List of weapons and armour in Middle-earth

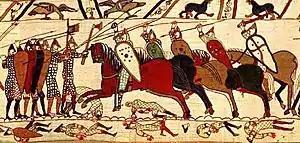
Tolkien stated that the styles of the Bayeux Tapestry fitted the Rohirrim "well enough".

Body armour in Tolkien's fiction is mainly in the form of mail or scale shirts, in keeping with Ancient and Early Medieval periods of history. In contrast, the "Lord of the Rings" film trilogy features later medieval plate armour suits. These kinds of plate armour are not found in Tolkien's writings, but plate does appear in the form of individual pieces such as vambraces (forearm guards) or greaves (leg and shin guards). As with other items of war, Elves and Dwarves produced the best armour. The mail shirt forged by Dwarves from the fictional metal "mithril" appears in "The Hobbit" and "The Lord of the Rings", worn in turn by the protagonists Bilbo and Frodo Baggins.